Sarah Beaudry

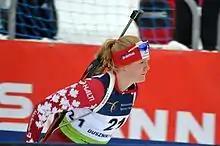
Sarah Beaudry during the Open European Championships in Duszniki-Zdrój, Poland in January 2017

Sarah Beaudry (born 19 March 1994) is a Canadian biathlete. She has competed in the Biathlon World Cup, and represented Canada at the Biathlon World Championships 2016.